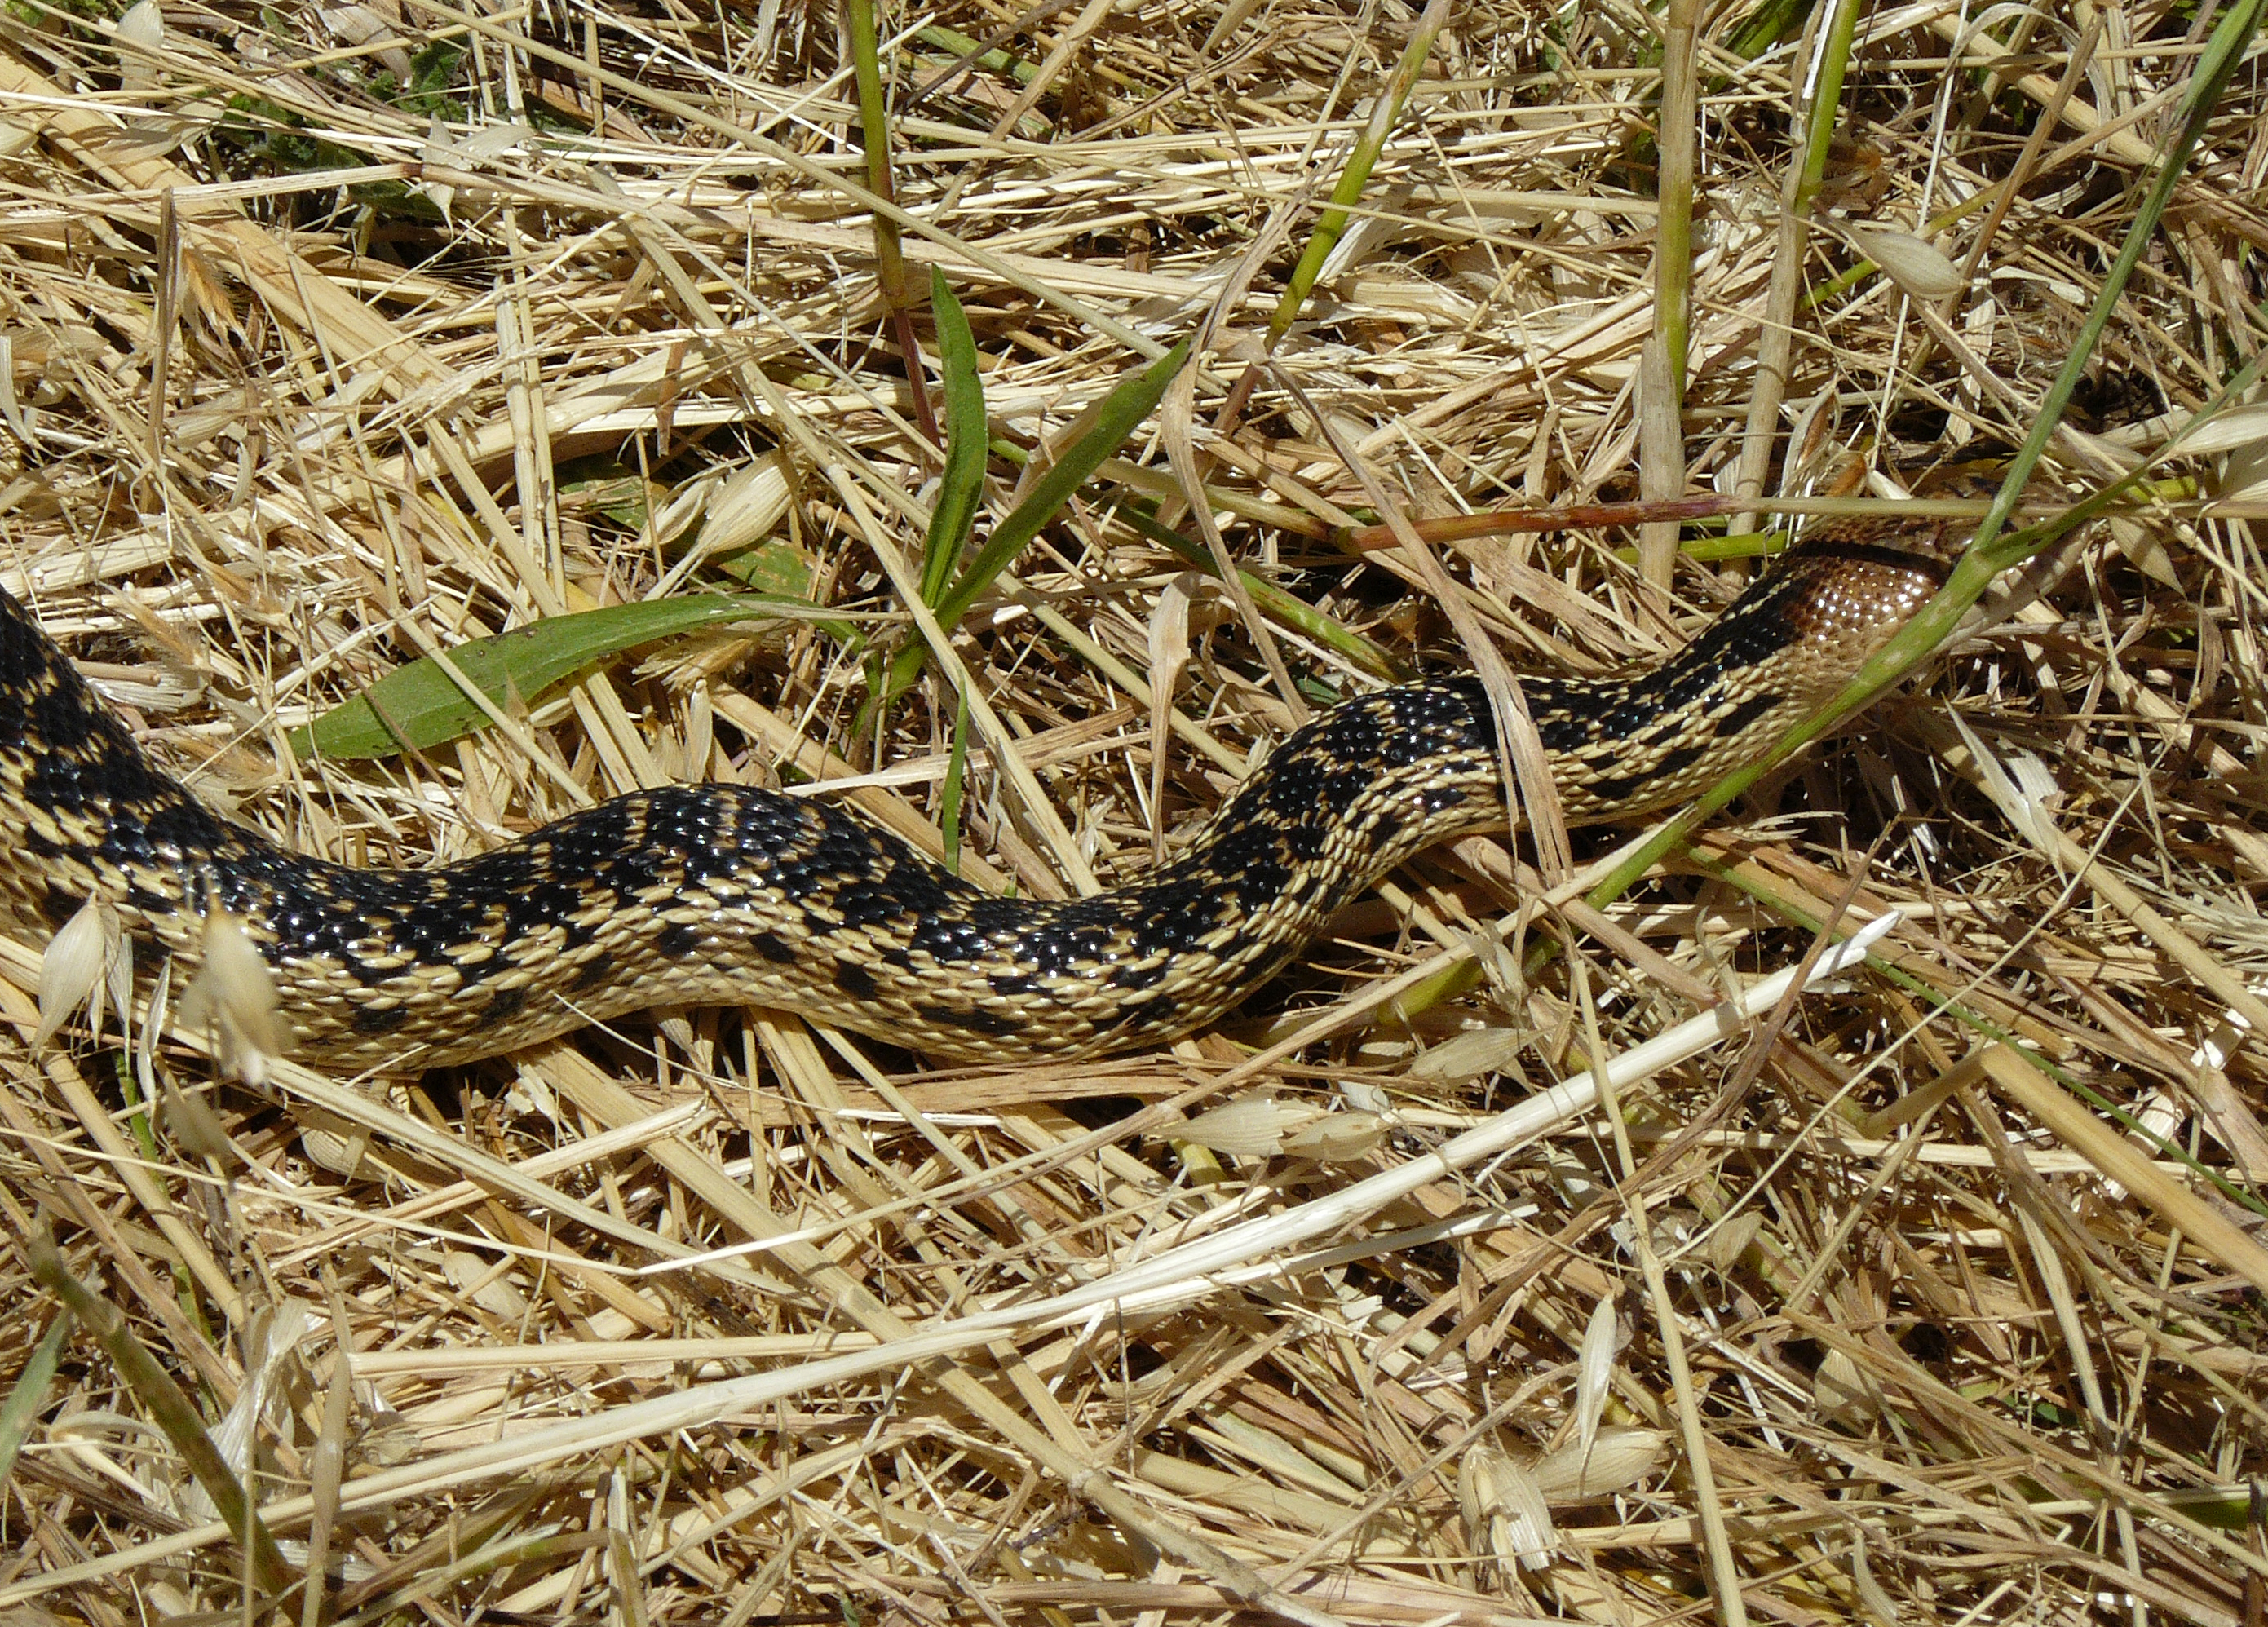
wildlife, reptile, fauna, snake, rattlesnake, vertebrate, snakes, lagunalakeopenspace, docentjoyce, lagunalakepark, viper, gophersnake, grass snake, garter snake, colubridae, scaled reptile